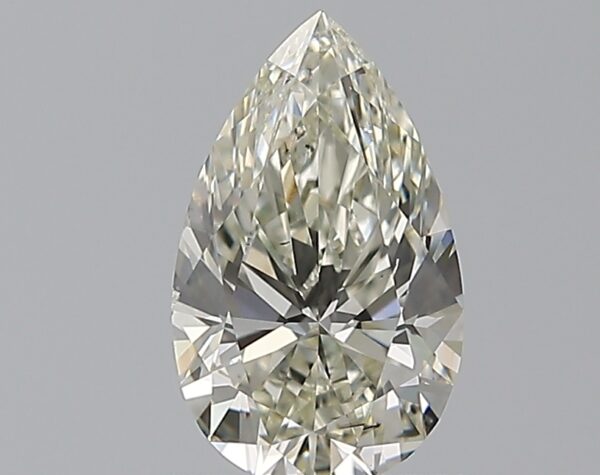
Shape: pear
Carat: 1
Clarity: SI1
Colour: K
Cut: EX
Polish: EX
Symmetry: VG
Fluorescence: N
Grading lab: GIA
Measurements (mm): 8.94 x 5.48 x 3.44